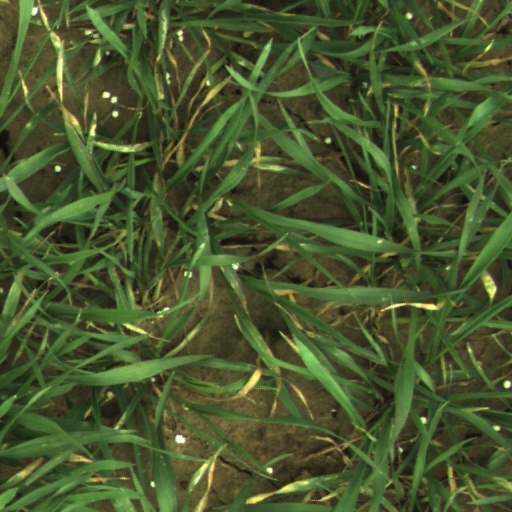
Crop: wheat